Jenna Talackova

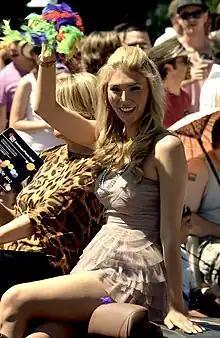
Talackova as grand marshal of the 2012 Vancouver Pride parade

Jenna Talackova (born October 15, 1988) is a Canadian model, television personality and beauty pageant titleholder who gained media attention in 2012 when she successfully waged a legal battle to be allowed to compete in the Miss Universe Canada after being initially disqualified for being transgender.